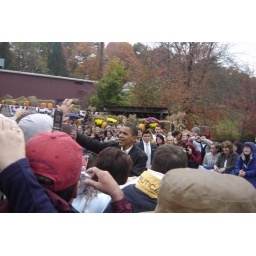
Taken while standing on my tiptoes, camera over my head. Not bad for a blind shot.